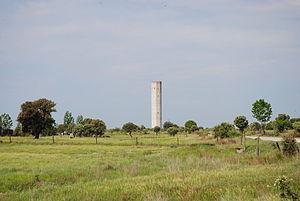
Saucedilla est une commune d’Espagne appartenant à la province de Cáceres et à la Communauté autonome d'Estrémadure. Elle est située dans la contrée du Campo Arañuelo, dont le chef-lieu est Navalmoral de la Mata, qui est aussi le district judiciaire et la ville commerciale de la région. L'accès le plus facile est l'autoroute A5. Elle se trouve à 197 km de Madrid, 103 km de Cáceres et 19 km de Navalmoral.